Tornadoes of 2022

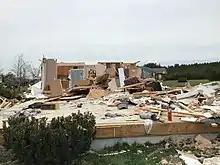
EF3 damage to a house in Gaylord, Michigan.

A tornado outbreak, spawned from a strong, negatively tilted shortwave trough, struck the Midwestern United States beginning on March 5. The state of Iowa was particularly affected. Six people were killed by a violent, long-tracked EF4 tornado near Winterset that completely destroyed multiple homes, a few of which were leveled or swept away. The tornado also caused severe damage as it impacted the outskirts of Norwalk and Pleasant Hill before dissipating near Newton, after nearly miles on the ground. An EF3 tornado near Chariton tore through a campground at Red Haw State Park, killing one person there. The same tornado also downed numerous trees, and badly damaged or destroyed multiple homes and other structures along its path. A strong EF2 tornado caused significant damage to trees, power poles, a baseball field, and a manufactured home as it clipped the outskirts of Allerton, while an EF1 tornado caused moderate damage in the town of Vinton. Near Garden Grove, outbuildings were destroyed, power poles were snapped, and a house had its roof torn off as a result of an EF2 tornado. Two other EF2 tornadoes caused damage to homes, trees, and outbuildings as they passed near the towns of Kellogg and Tama.